Edward St Maur, 11th Duke of Somerset

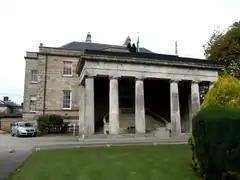
Stover House, showing the dominant porte cochere added by the 11th Duke

In 1808, he purchased a London townhouse on Park Lane which he named Somerset House, and where he spent much of his time. In addition, in 1829 he purchased from George Templer (1781–1843) the Devonshire estate of Stover in the parish of Teigngrace, near Newton Abbot, and made Stover House his principal residence, where he displayed the valuable "Hamilton" art collection brought as her marriage portion by his wife Lady Charlotte Hamilton, a daughter of the 9th Duke of Hamilton. This included paintings by Rubens, Lawrence and Reynolds. The principal seat of the Seymour family had been Maiden Bradley in Wiltshire, but for one more generation it remained Stover. The Stover purchase included the Stover Canal and the Haytor quarries and Haytor Granite Tramway. He added a large porte cochere with Doric columns to Stover House and built a matching entrance lodge.